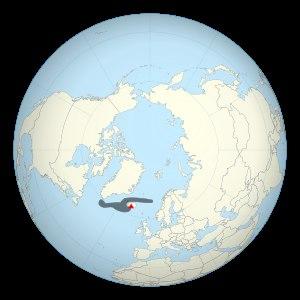
L'éruption de l'Eyjafjöll en 2010 est une éruption volcanique qui débute le 20 mars 2010 sur l'Eyjafjöll, un volcan du Sud de l'Islande, et prend fin le 27 octobre 2010. Sa première phase éruptive se déroule au Fimmvörðuháls, un col libre de glace entre les calottes glaciaires d'Eyjafjallajökull et de Mýrdalsjökull, et se manifeste par des fontaines et des coulées de lave qui se tarissent le 12 avril. Le 14 avril, la lave refait son apparition dans la caldeira du volcan recouverte par l'Eyjafjallajökull. Elle provoque une importante fonte de la glace ce qui entraîne des jökulhlaups, des inondations glaciaires brutales et destructrices, ainsi que la formation d'un important panache volcanique composé de vapeur d'eau, de gaz volcaniques et de cendres. Ces dernières, poussées par les vents dominants qui les rabattent sur l'Europe continentale, entraînent d'importantes perturbations dans le transport aérien dans le monde avec la fermeture de plusieurs espaces aériens et de nombreuses annulations de vols jusqu'au 20 avril. À partir de cette date, l'activité éruptive est moins explosive mais se maintient à un niveau soutenu avec notamment la formation d'une nouvelle coulée de lave.
Cartographie approximative